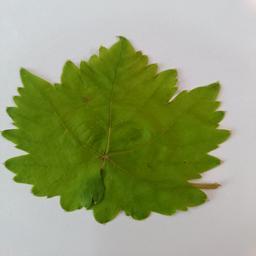
Label: Healthy Leaves